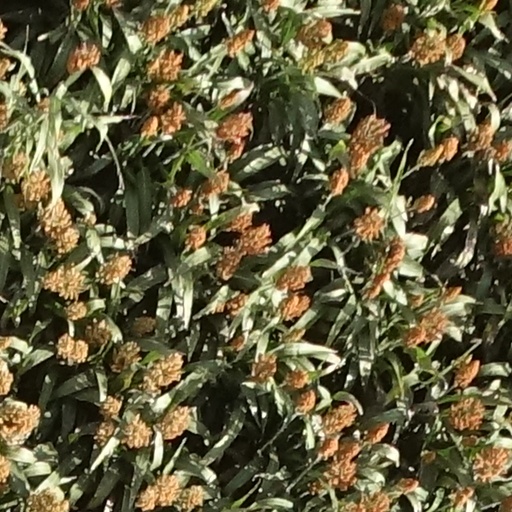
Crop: sorghum